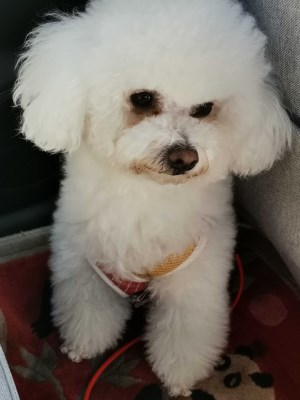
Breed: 3083-n000117-Bichon_Frise